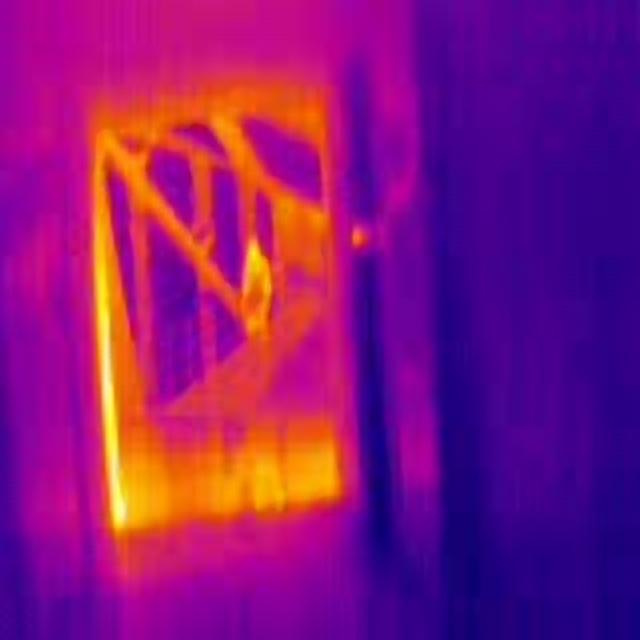
Detected objects:
label: person